Louis Charles Roudanez

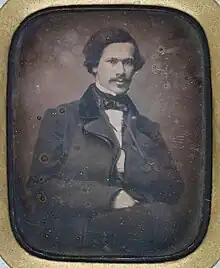
Portrait of Roudanez (from The Historic New Orleans Collection)

Louis Charles Roudanez (1823-1890) was an American physician and newspaper publisher. He cofounded "L'Union" (1862-1864), one of the first Black newspapers in the US South and the first bilingual (French-English) newspaper run by African Americans in the United States. After it folded, he cofounded "La Tribune de la Nouvelle-Orleans" ("The New Orleans Tribune") (1864-1870), the nation's first daily Black newspaper, which was also bilingual.